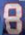
Number: 8